Blackie the Pirate

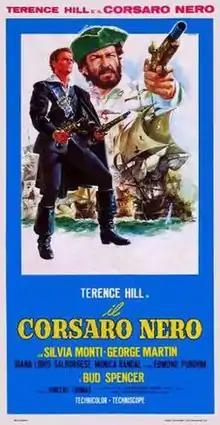
Italian theatrical release poster by Renato Casaro

Blackie the Pirate is a 1971 comedy film with Terence Hill and Bud Spencer, unusual in that the popular team has little screen time together.